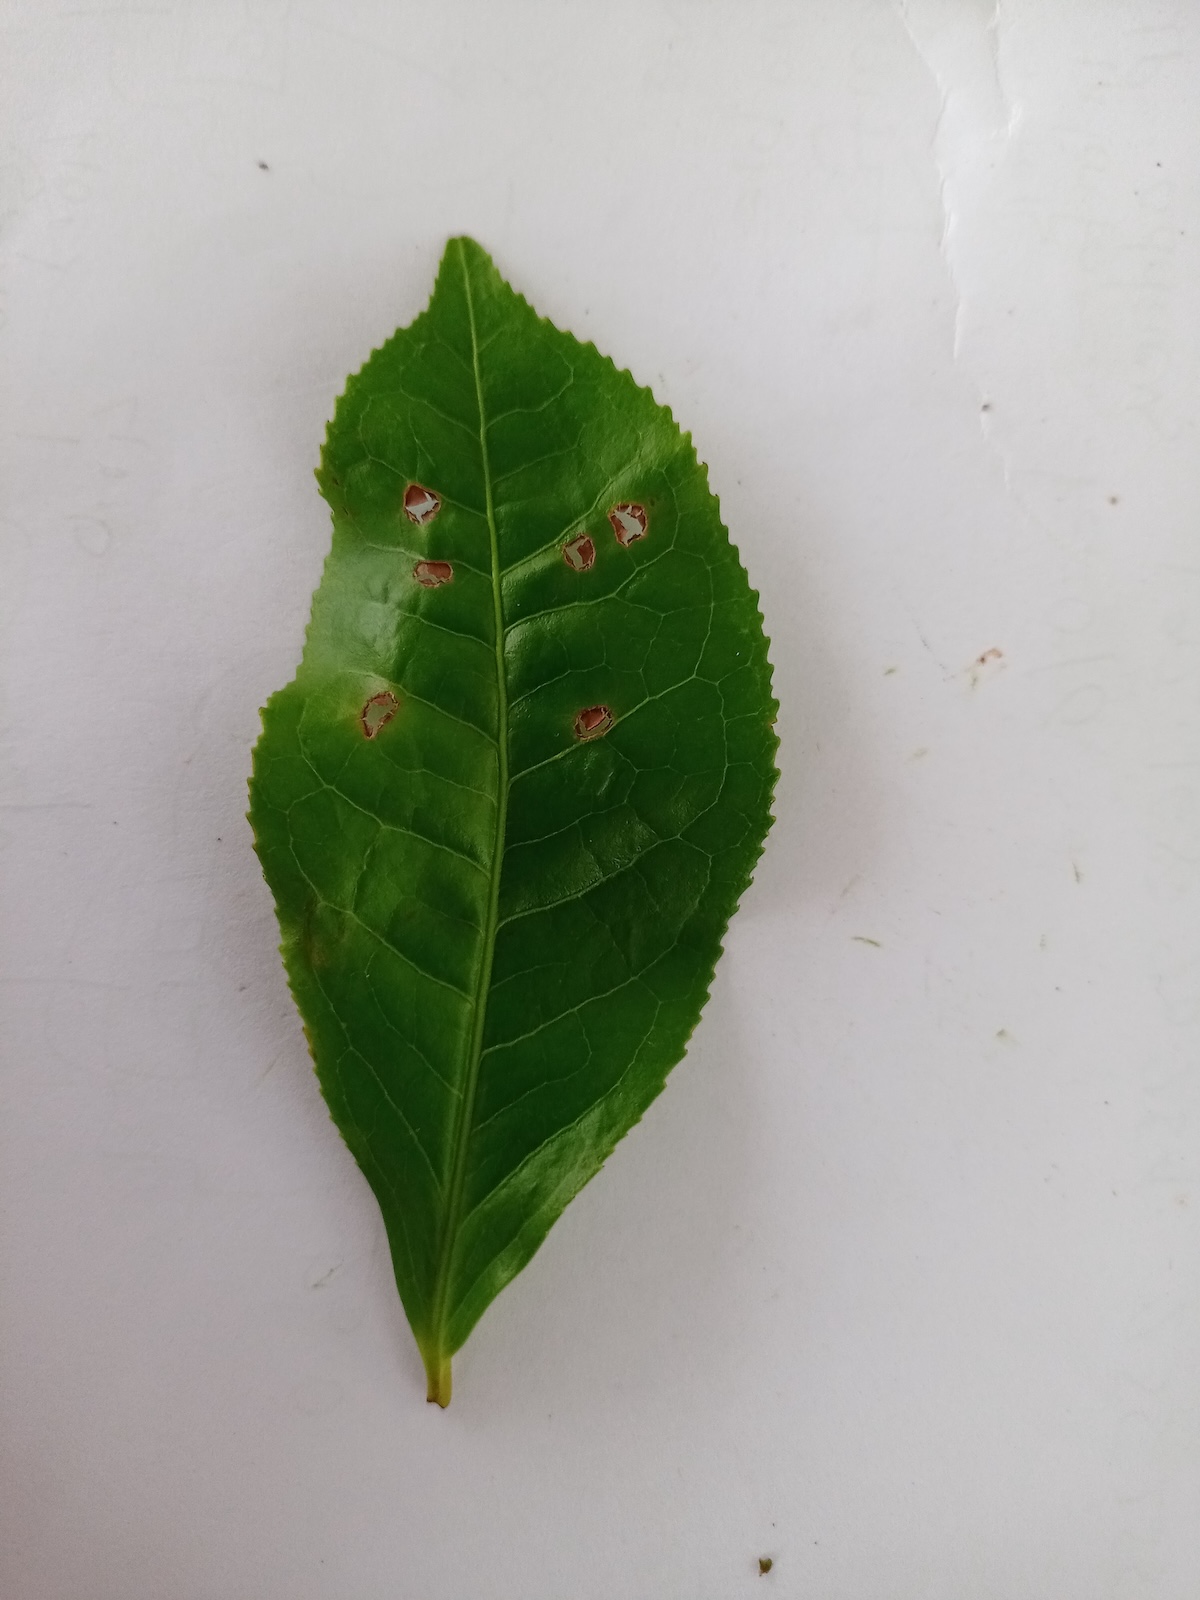
Label: Green mirid bug